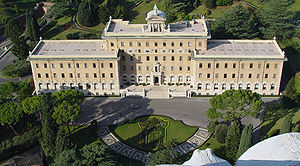
Den romerske kurie
Vatikanets regeringspalads
Den romerske kurie er Den katolske kirkes centrale forvaltning, med sæde dels i Vatikanstaten og dels i Rom. Curia betyder på middelalderlatin 'hof', og den romerske kurie var tidligere kendt netop som det pavelige hof.